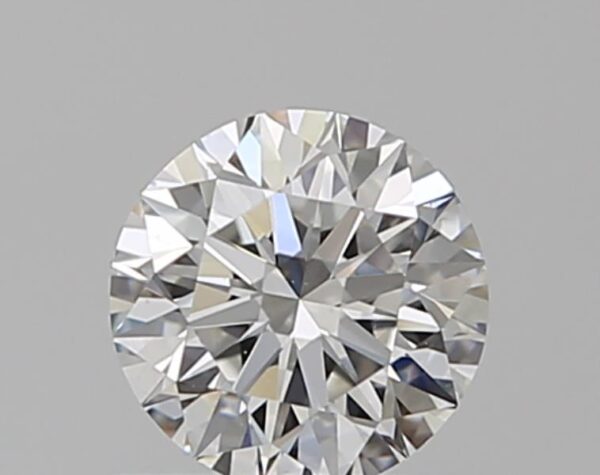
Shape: round
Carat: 0.51
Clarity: VS1
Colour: F
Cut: EX
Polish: EX
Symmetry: EX
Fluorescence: N
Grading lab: GIA
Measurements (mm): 5.06 x 5.1 x 3.18